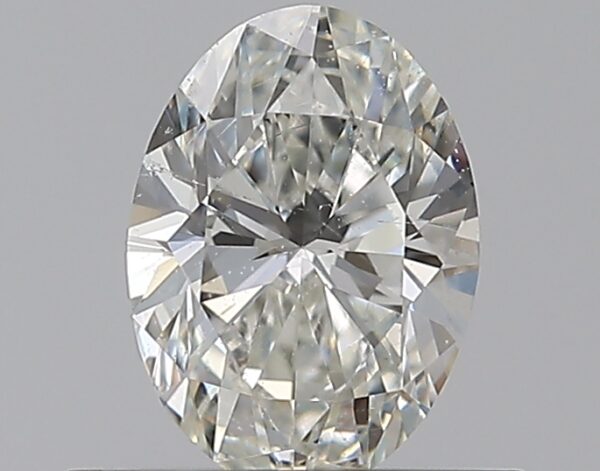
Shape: oval
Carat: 0.51
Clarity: SI1
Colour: H
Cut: EX
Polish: VG
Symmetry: VG
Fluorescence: F
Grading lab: GIA
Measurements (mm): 6.22 x 4.49 x 2.87